Dorothy Stone (actress)

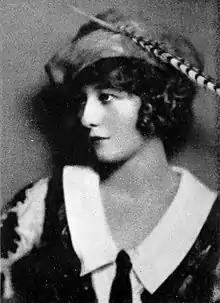
Stone in "Stepping Stones"

Dorothy Stone (June 3, 1905 – September 24, 1974) (a/k/a Dorothy B. Stone and Dorothy Stone Collins) was an actress, dancer, and singer in theater and motion pictures, born in Brooklyn, New York.